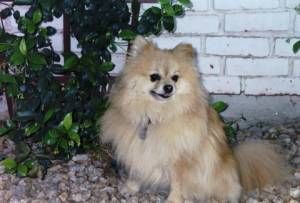
Animal: dog
Breed: pomeranian